Tay Bridge disaster

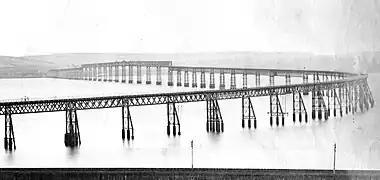
Original Tay Bridge from the north, c. 1878

The basic concept was well known, but for the Tay Rail Bridge, the pier dimensions were constrained by the caisson. For the higher portion of the bridge, there were thirteen girder spans. In order to accommodate thermal expansion, at only three of their fourteen piers was there a fixed connection from the pier to the girders. There were therefore three divisions of linked high girder spans, the spans in each division being structurally connected to each other, but not to neighbouring spans in other divisions. The southern and central divisions were nearly level, but the northern division descended towards Dundee at gradients of up to 1 in 73.